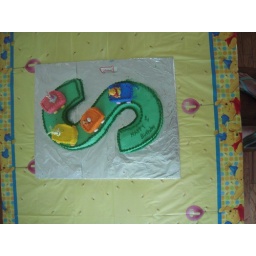
Patrick's birthday cake. I was very upset when the iced blue car fell upside down in the cake:(